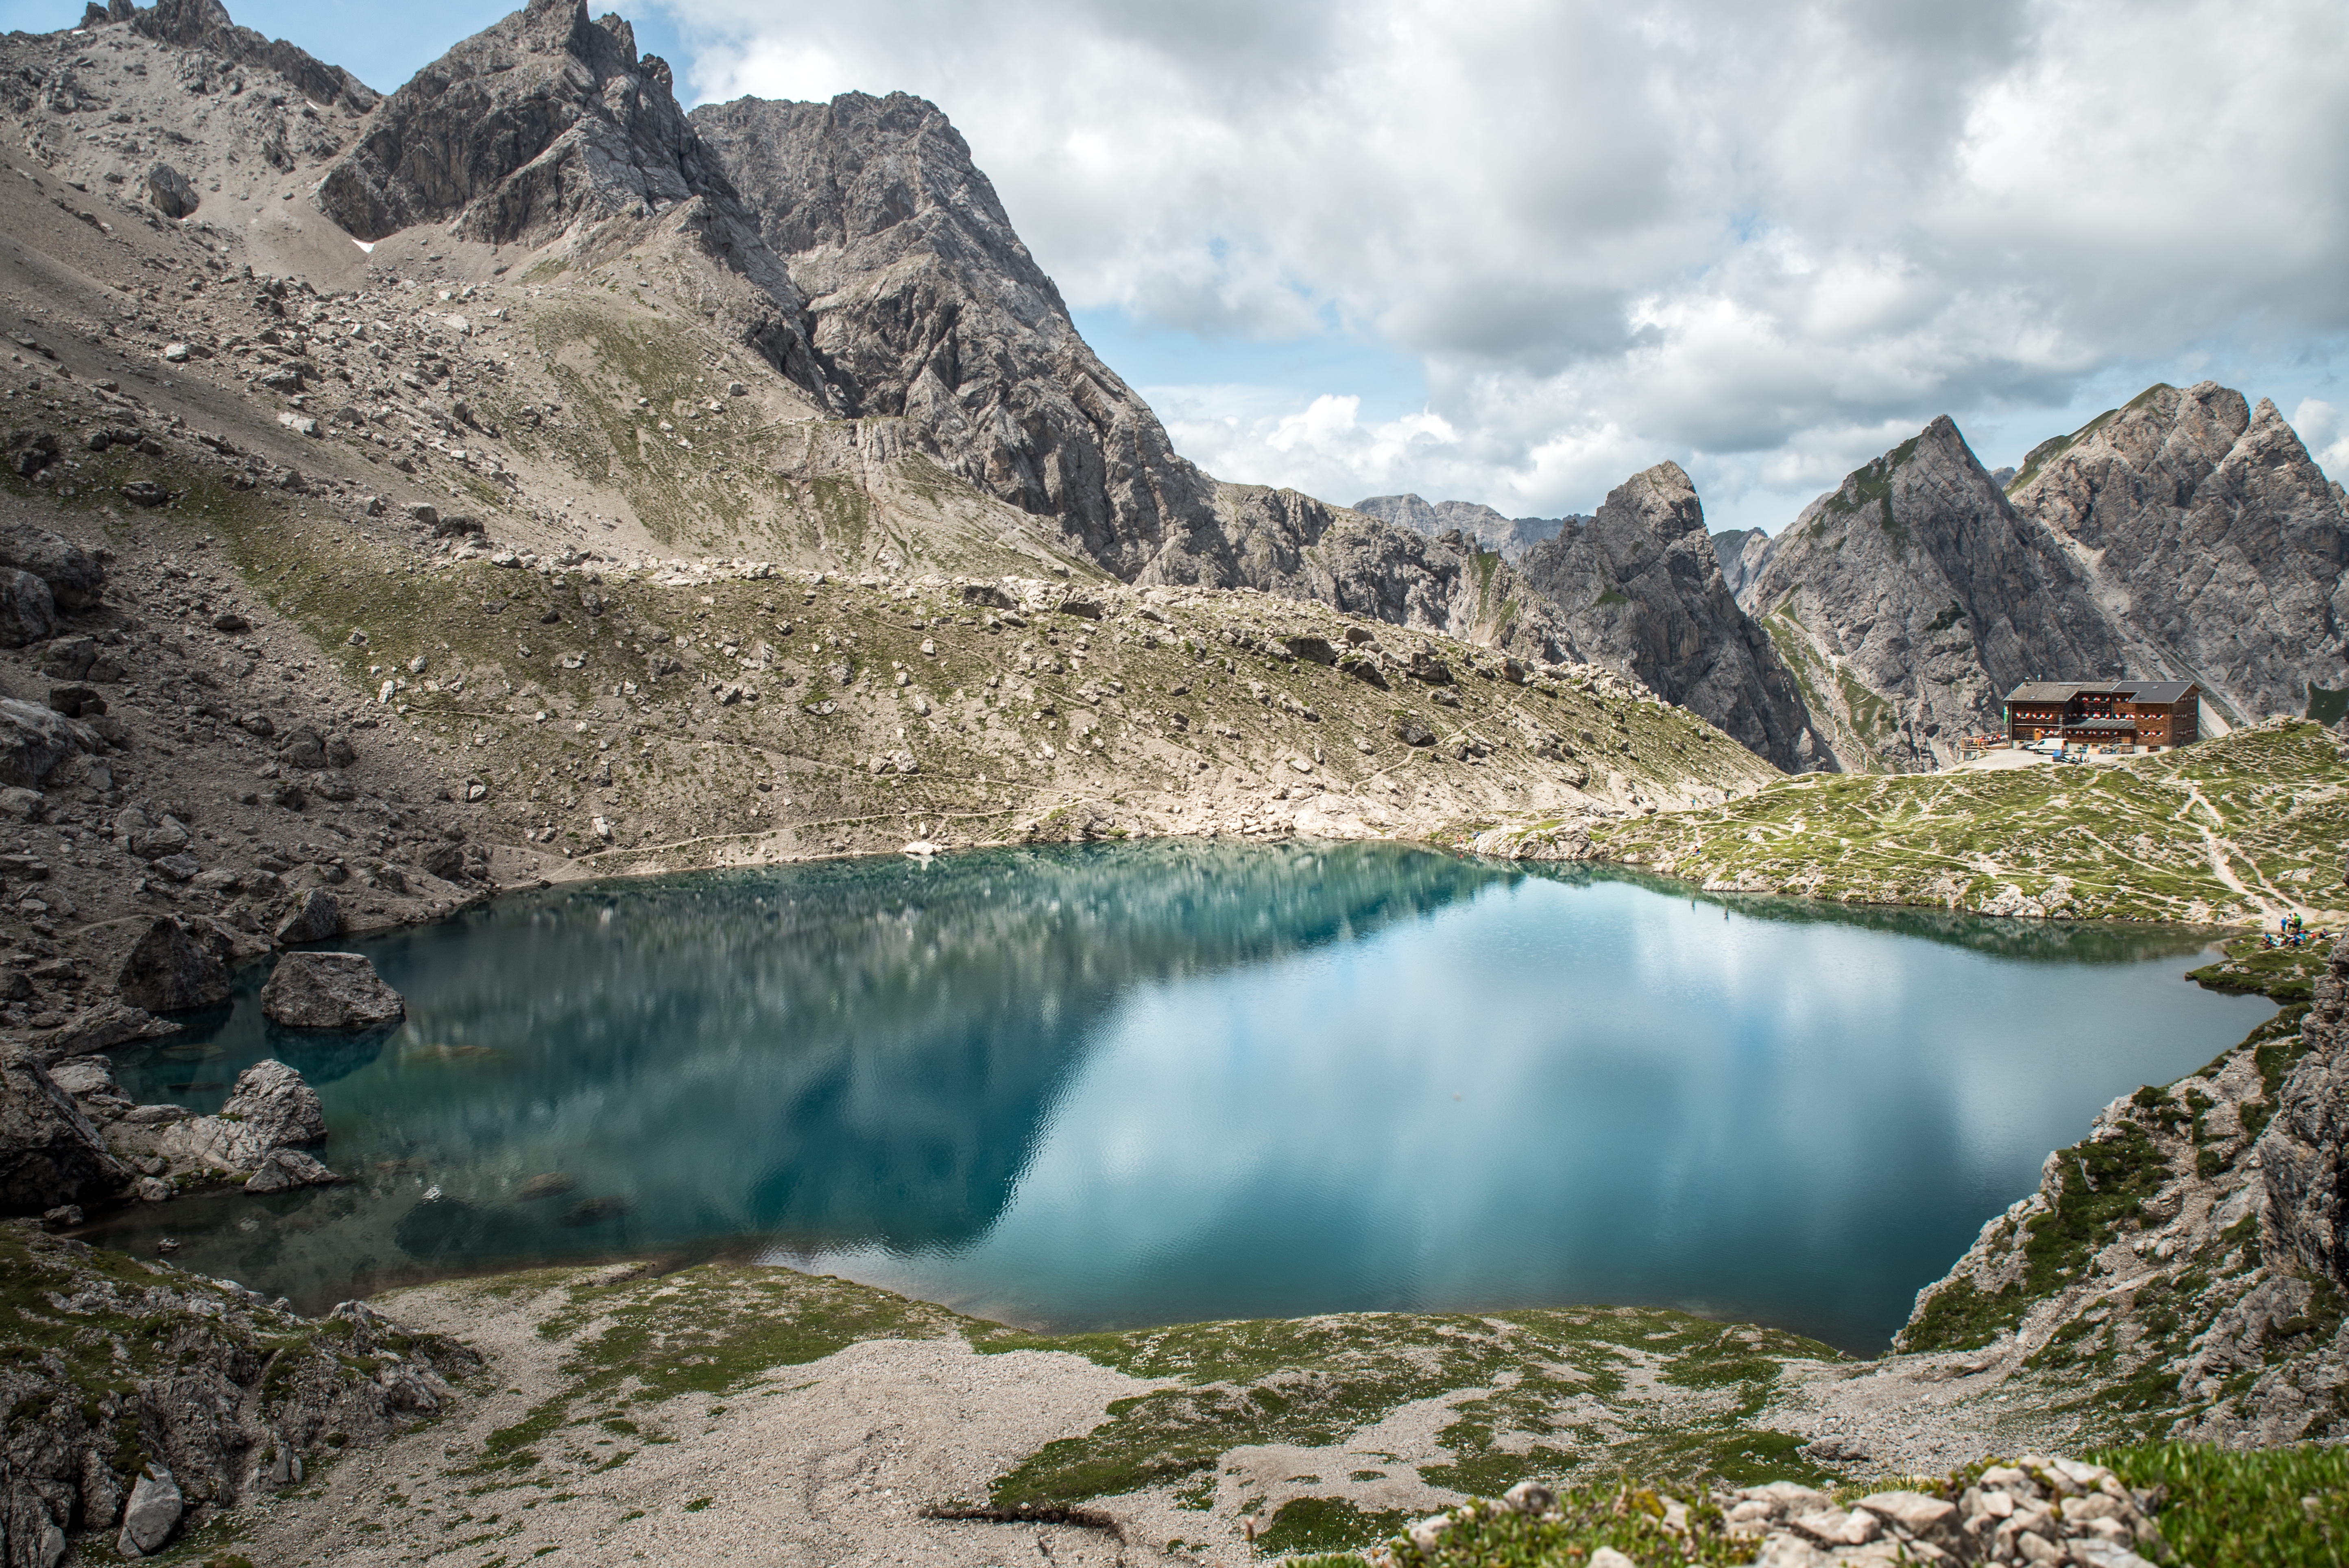
landscape, water, nature, wilderness, walking, mountain, lake, adventure, valley, mountain range, scenic, reservoir, national park, ridge, body of water, outdoors, geology, alps, plateau, fell, loch, water feature, crater lake, moraine, landform, tarn, rocky mountain, mountain pass, geographical feature, mountainous landforms